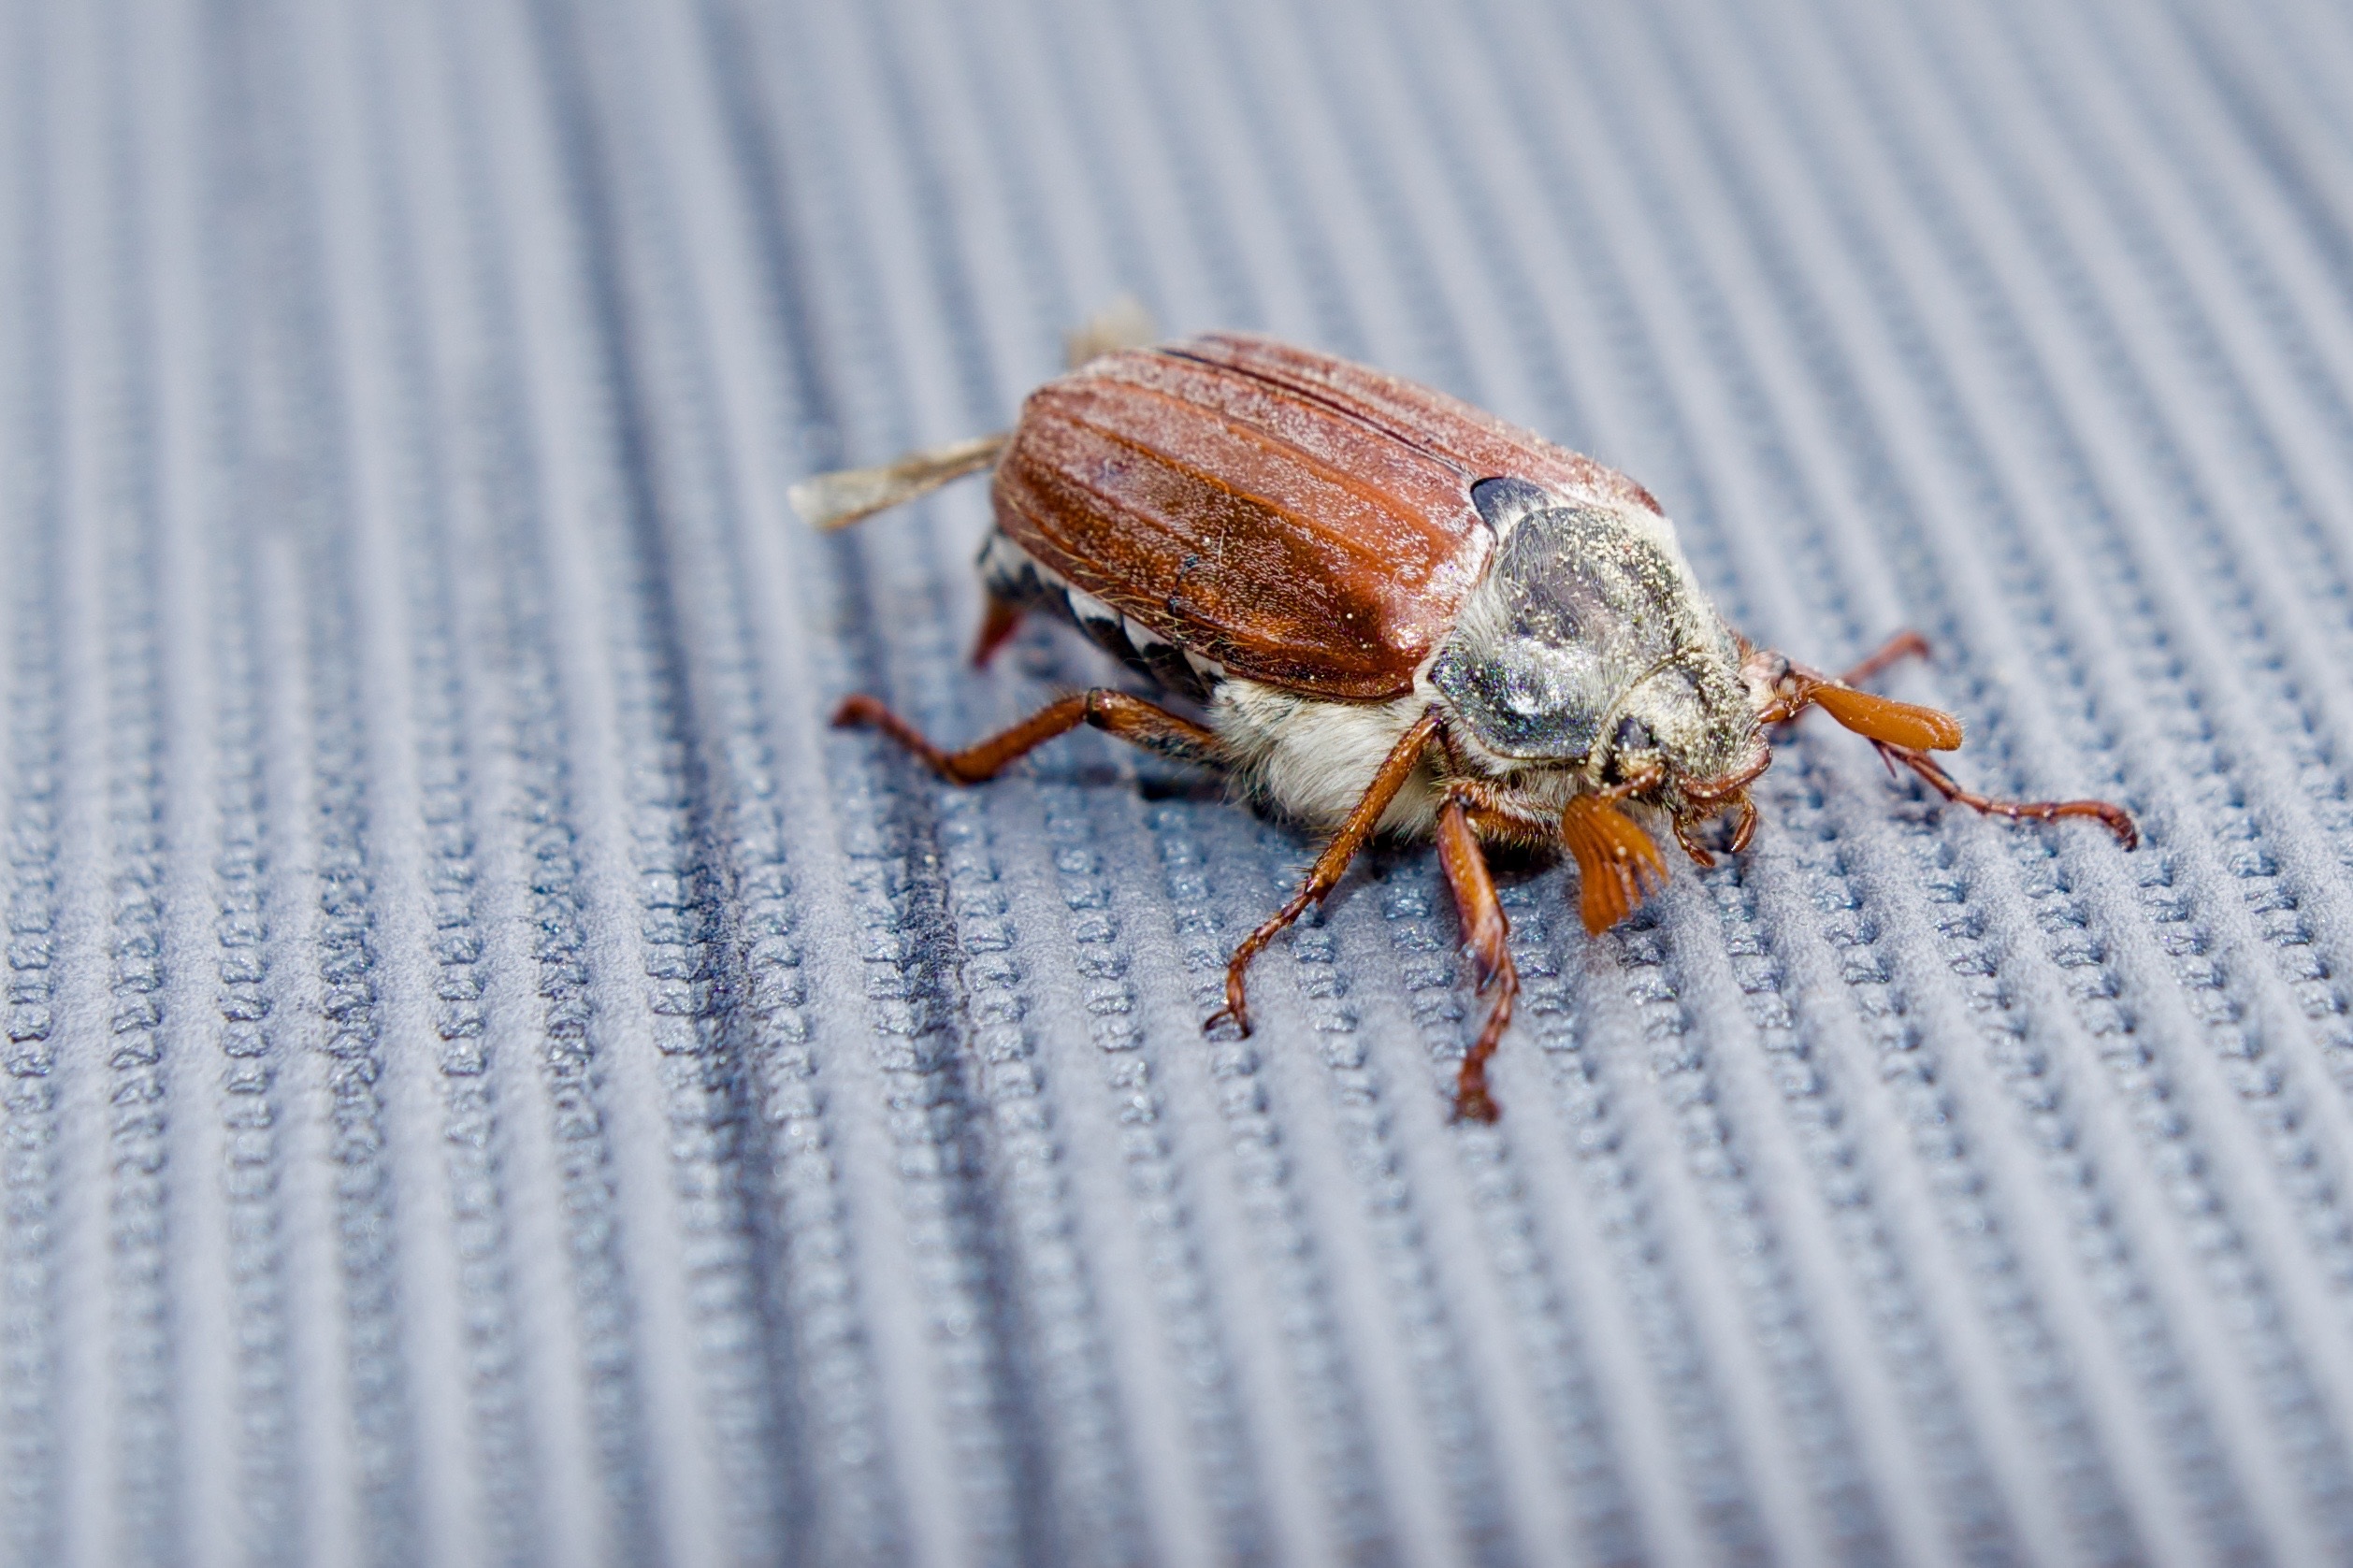
nature, photography, insect, fauna, invertebrate, close up, beetle, weevil, macro photography, arthropod, may beetle